Hydrodynamic separator

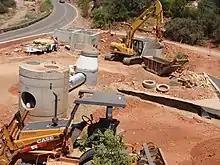
Installation of a hydrodynamic separator along an Arizona highway

In civil engineering (specifically hydraulic engineering), a hydrodynamic separator (HDS), also called a swirl separator, is a stormwater management device that uses cyclonic separation to control water pollution. They are designed as flow-through structures with a settling or separation unit to remove sediment and other pollutants. HDS are considered structural best management practices (BMPs), and are used to treat and pre-treat stormwater runoff, and are particularly suitable for highly impervious sites, such as roads, highways and parking lots.